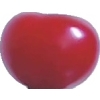
Label: cherry_sour